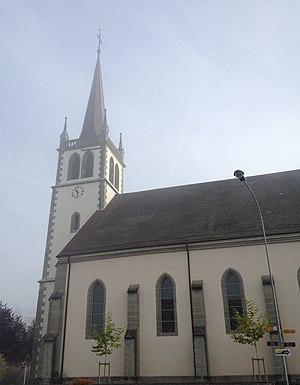
L'église Saint-Pierre-et-Paul à Promasens, en Suisse. This is an image of a cultural property of regional significance in Switzerland with KGS number 2281